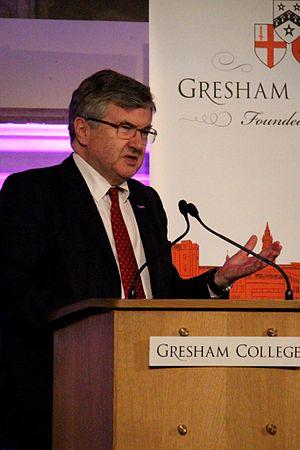
Sir Richard J. Evans, né le 29 septembre 1947 à Woodford, est un historien britannique, spécialiste de l’Allemagne du XXᵉ siècle, mais aussi du négationnisme et de l'épistémologie de l'histoire. Il est actuellement professeur d’histoire moderne à l’université de Cambridge.